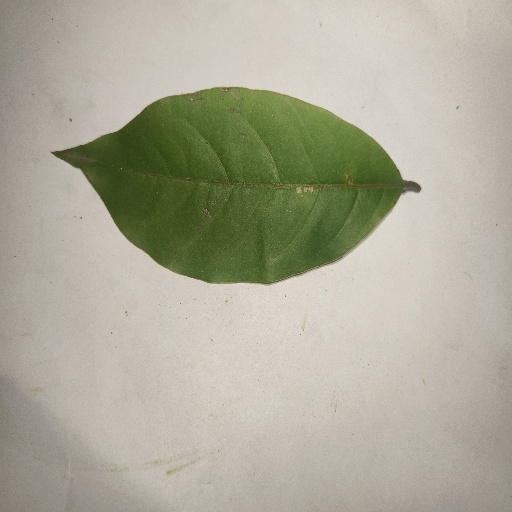
Species: HariTaki
Leaf condition: Healthy Leaf